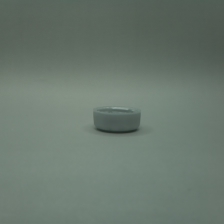
Color: silver/gray
Cap type: standard cap